Eastman Cottage

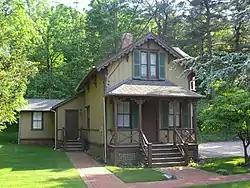
The front of the house, as seen from the street

The Eastman Cottage is a historic home located in the Incorporated Village of Roslyn in Nassau County, New York, United States.